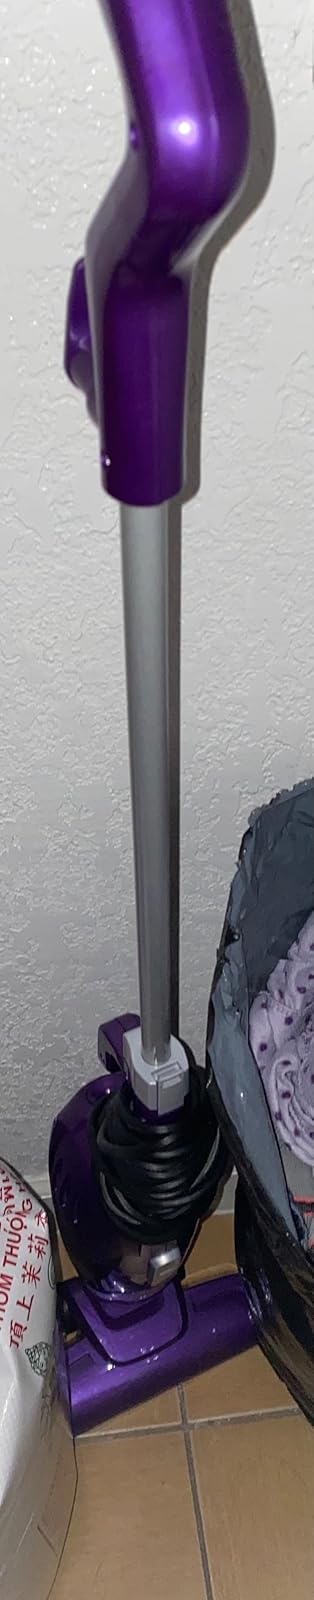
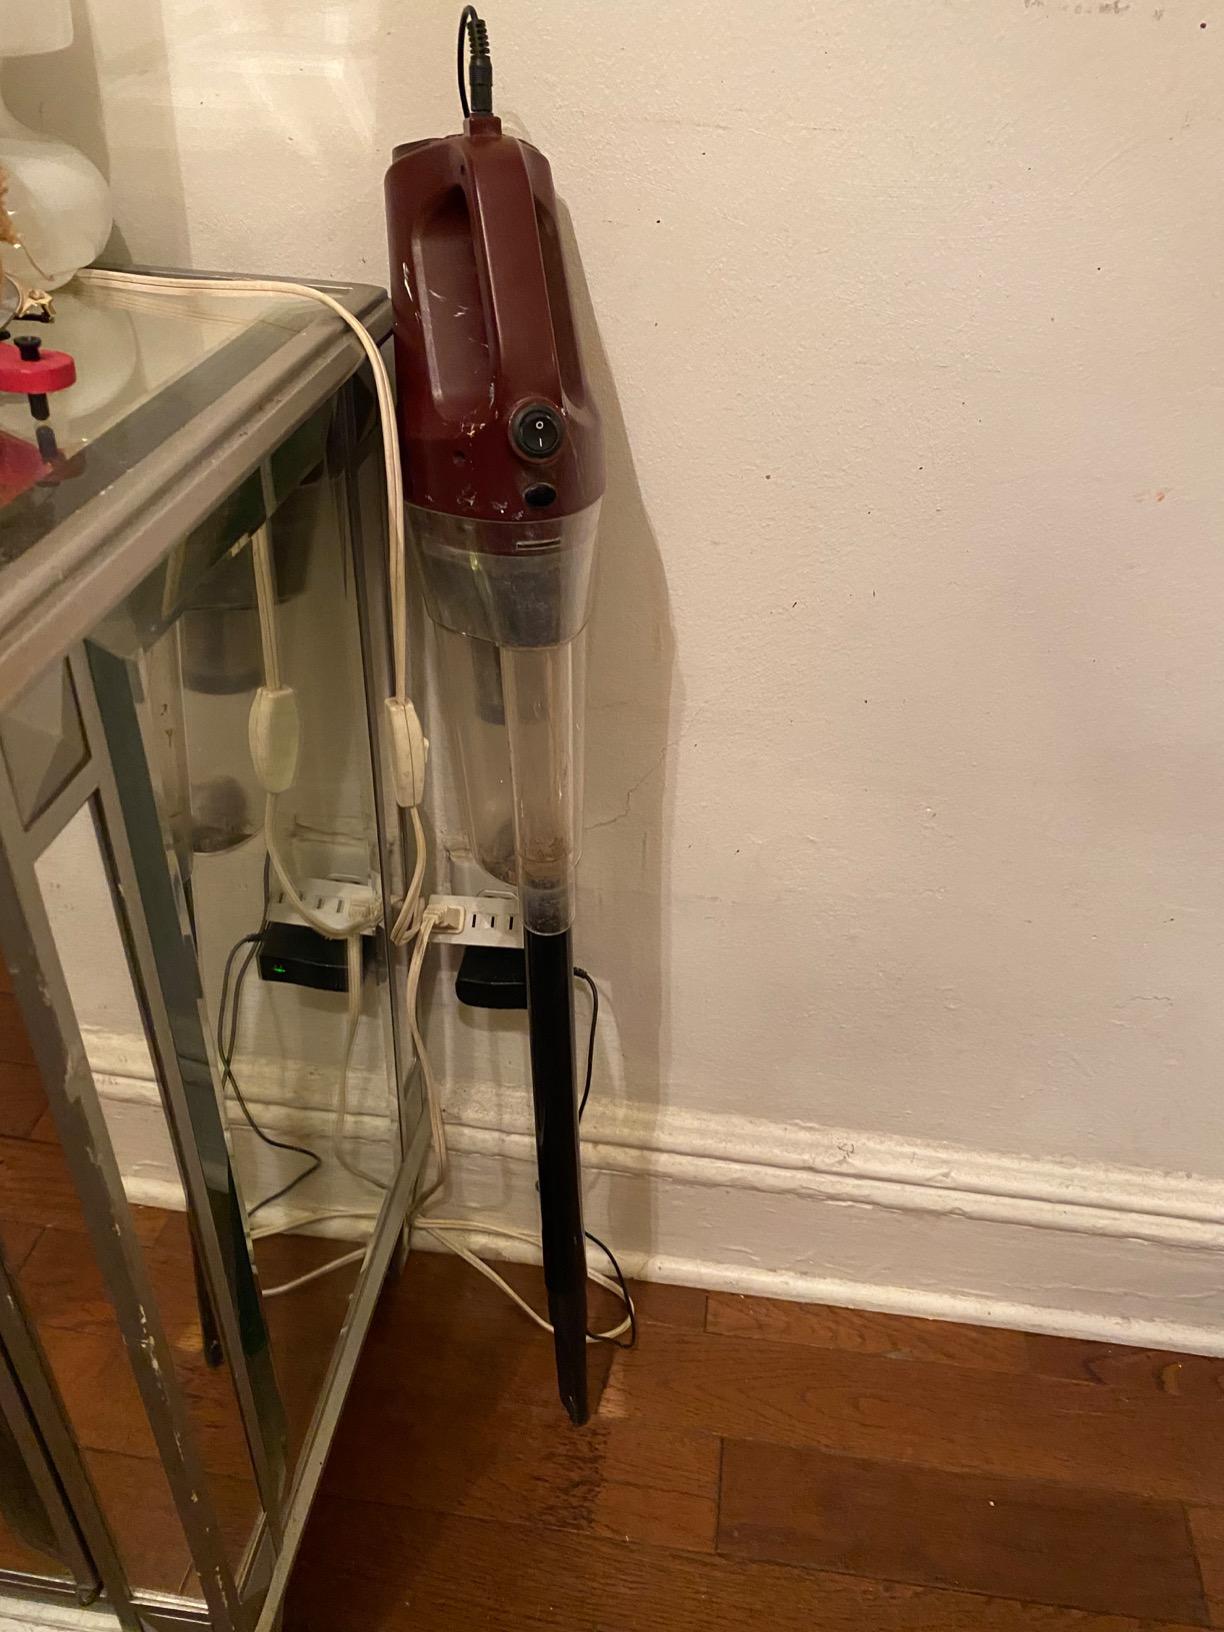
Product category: items_vacuum
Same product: no